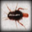
Label: cockroach